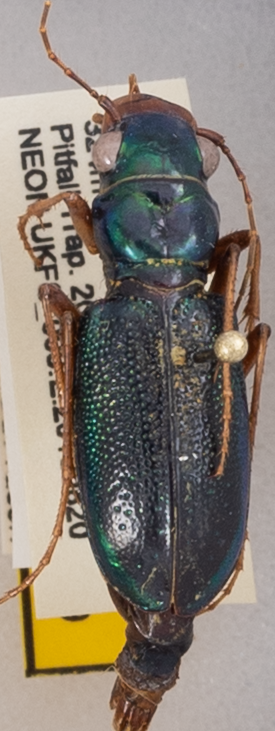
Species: Tetracha virginica
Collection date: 2019-08-20
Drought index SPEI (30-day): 1.834
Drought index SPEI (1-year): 1.69
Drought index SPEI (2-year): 0.636